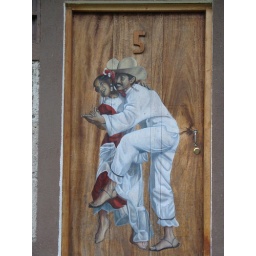
about the time Lauressa took this shot, we discovered that we were standing in an ant bed